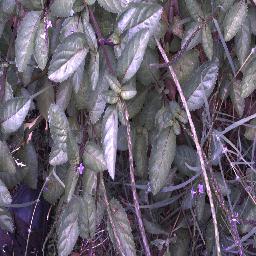
Label: snake_weed